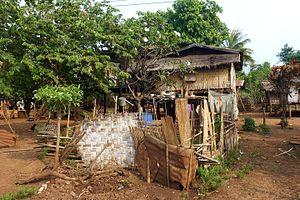
Houayhe le village des forgerons Alak.- Salavan Province Laos.
Les Alak sont un peuple de la branche môn-khmère du Sud du Laos.